Kreischberg

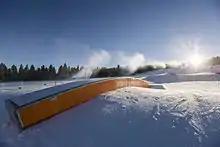
Snowpark Kreischberg, Beginner Line, Rainbow Butterbox

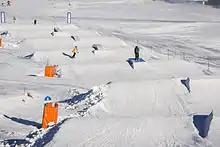
Snowpark Kreischberg, Beginner Line

The 6-seater chairlift dates back to the 2008-09 season. In the summer of 2012, the " Riegleralm " area was developed, increasing Kreischberg's number of slopes offered to 40 kilometres.